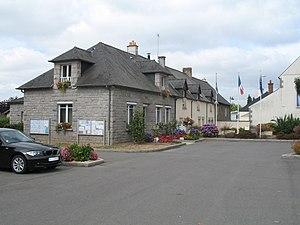
Mairie de Beaucé.Brezhoneg: Ti-kêr Belzeg.
Beaucé est une commune française située dans le département d'Ille-et-Vilaine en région Bretagne, peuplée de 1 365 habitants.